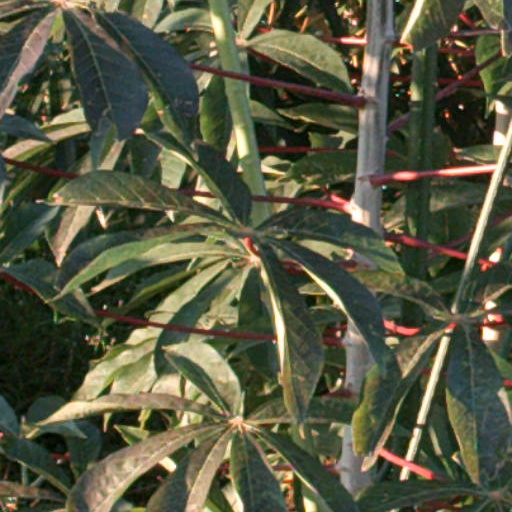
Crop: cassava